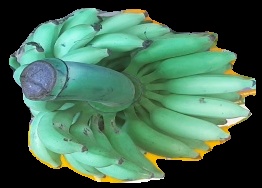
Variety: elakki-bale
Grade: grade2